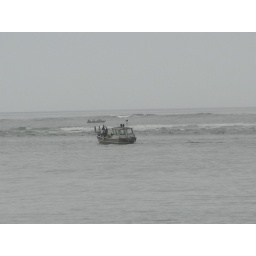
Fishing boat off the Alsea river mouth in Waldport, OR.